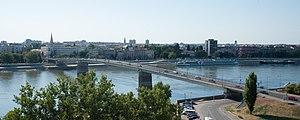
Varadin bridge, Novi Sad
Le pont Varadinski est un pont franchissant le Danube à Novi Sad dans le nord de la Serbie.
Cette liste contient les ponts présents sur le Danube.